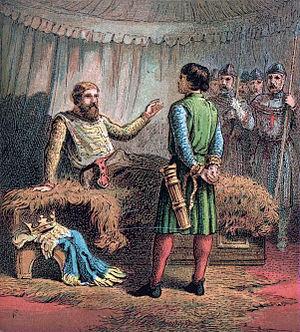
Cette page concerne l’année 1199 du calendrier julien.